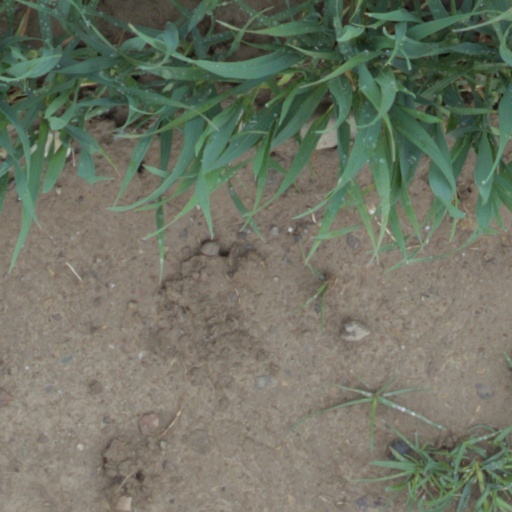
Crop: wheat